William Tell

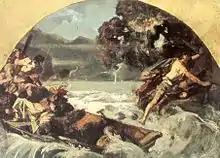
Tell's leap ("Tellensprung") from the boat of his captors at the Axen cliffs; study by Ernst Stückelberg (1879) for his fresco at the Tellskapelle.

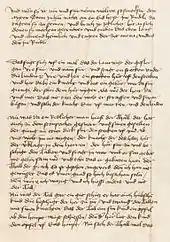
Page of the "White Book of Sarnen" (p. 447, first page of the Tell legend, pp. 447–449).

The first reference to Tell, as yet without a specified given name, appears in the "White Book of Sarnen" (German: "Weisses Buch von Sarnen"). This volume was written in c. 1474 by Hans Schriber, state secretary ("Landschreiber") Obwalden.